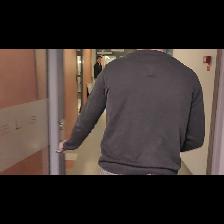
Label: Human